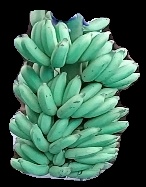
Variety: elakki-bale
Grade: grade1